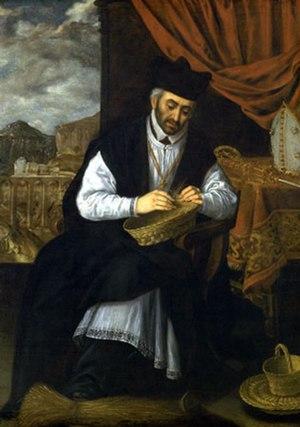
Cette liste concerne les saints et les bienheureux, reconnus comme tels par l'Église catholique, ayant vécu au XIIIᵉ siècle.